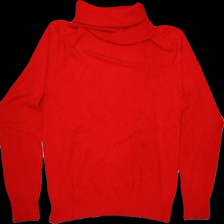
View: front
Type: Shirt
Category: Ladies
Brand: Not Applicable
Colors: Red
Material: 74%viscose 26%nylon
Trend: No trend
Stains: No
Price range: <50
Recommended usage: Reuse